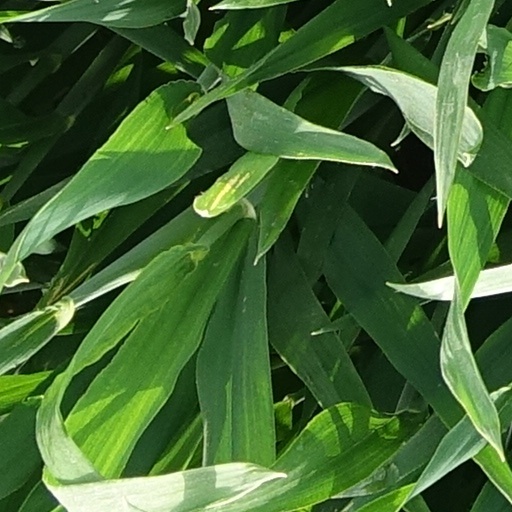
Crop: wheat